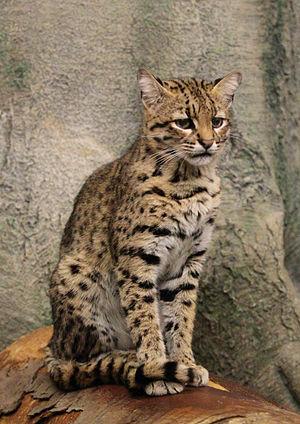
La province de Santa Fe est une province du Centre-Est de l'Argentine. Sa capitale est la ville de Santa Fe.